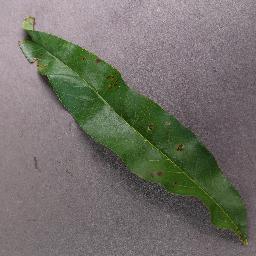
Label: Peach___Bacterial_spot